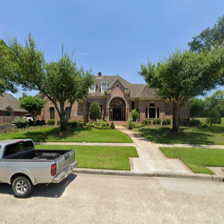
Label: streetView